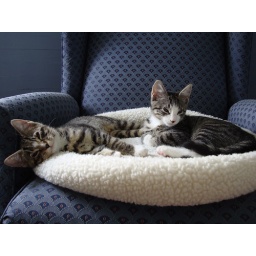
Terry and Sam, in the cat bed on the chair in my bedroom.